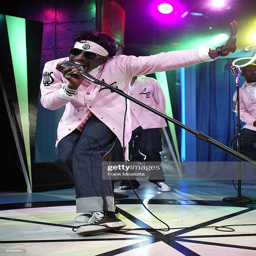
hip hop artist performs onstage during awards .